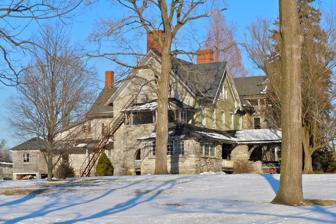
Building: Joseph Price House
Country: United States of America
Year built: 1894
Historic house in Pennsylvania, United States United States historic place Joseph Price House U.S. National Register of Historic Places Joseph Price House, January 2011 Show map of Pennsylvania Show map of the United States Location 401 Clover Mill Rd., West Whiteland Township, Pennsylvania Coordinates 40°1′4″N 75°38′27″W / 40.01778°N 75.64083°W / 40.01778; -75.64083 Area 3.6 acres (1.5 ha) Built 1878, c. 1894 Architectural style Gothic, Queen Anne, Rural Gothic MPS West Whiteland Township MRA NRHP reference No. 84003299 Added to NRHP September 6, 1984 Joseph Price House is a historic home located in West Whiteland Township , Chester County, Pennsylvania . The house was built in 1878, and altered after 1894.  The original house was a two-story, L-shaped limestone dwelling with a steeply pitched roof and cross gable. Later alterations added a rambling addition, porte cochere , and full length porch. It is in a Queen Anne / Gothic style. It was listed on the National Register of Historic Places in 1984. References